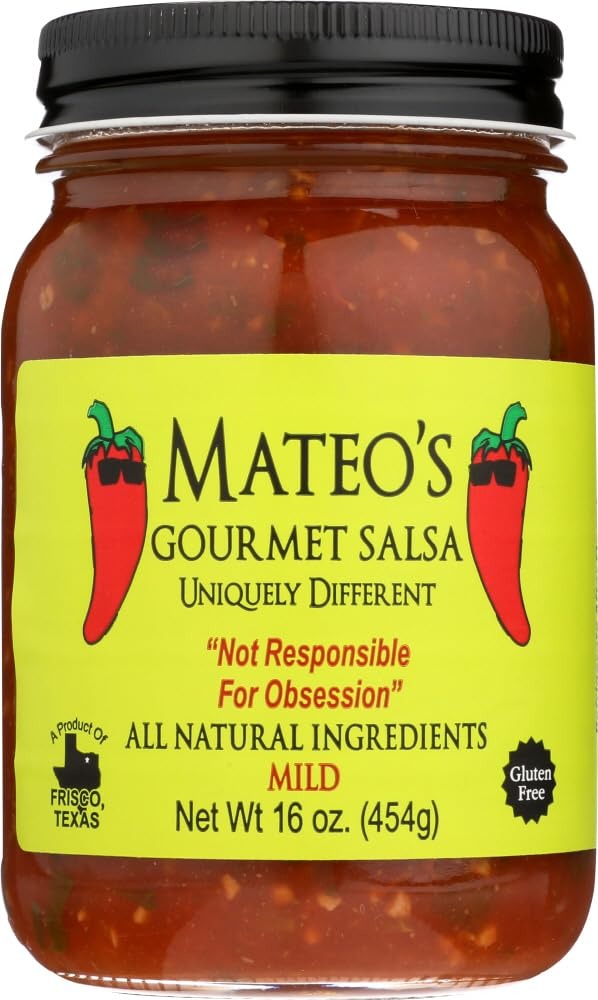
Item Name: Mateos Gourmet Salsa Mild 16 oz (Pack Of 6)
Bullet Point 1: Mild Salsa
Bullet Point 2: The package dimension of the product is 10"L x 7"W x 6"H
Bullet Point 3: The package weight of the product is 6 pounds
Bullet Point 4: Package Weight: 6.0 pounds
Value: 96.0
Unit: Ounce

Price: 5.74